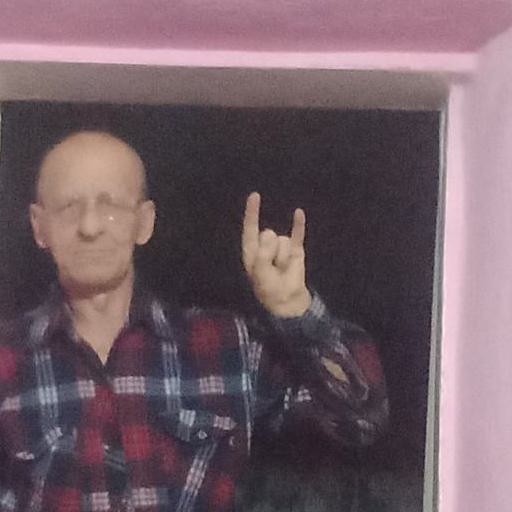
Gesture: rock